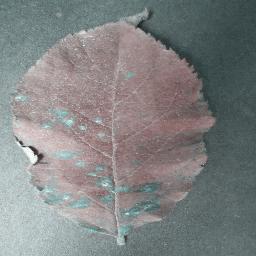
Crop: apple
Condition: cedar_rust